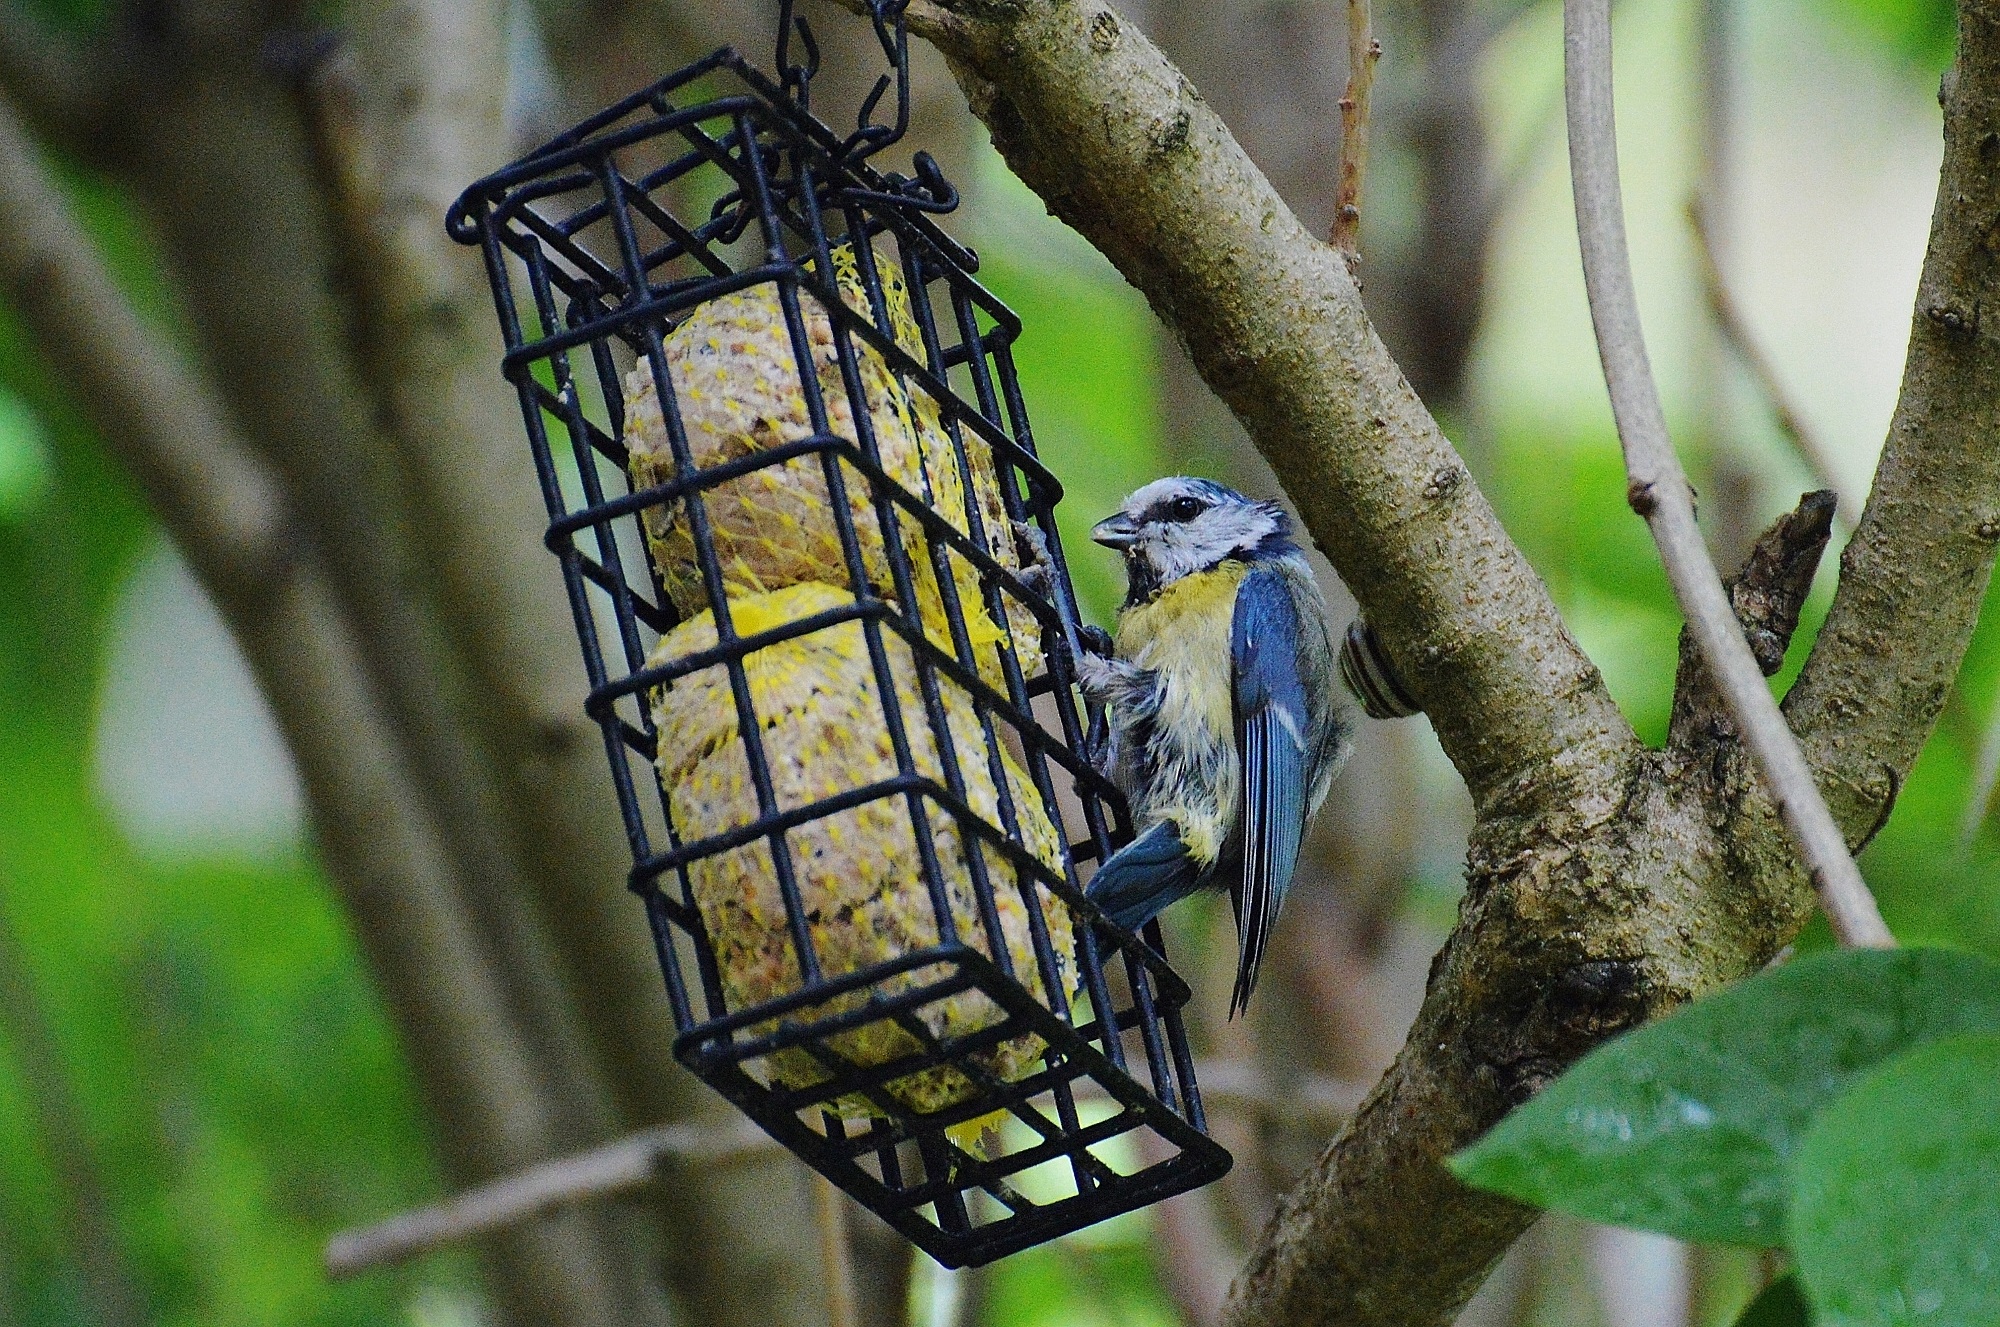
nature, branch, bird, flower, animal, fly, wildlife, feed, green, jungle, fauna, bird seed, blue tit, parakeet, tit, small bird, fat balls, common pet parakeet